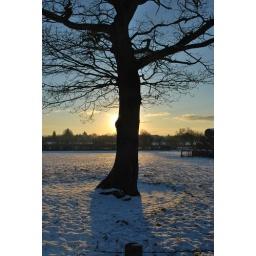
Silhouette of tree in snowy field in Gnosall, Staffordshire, England